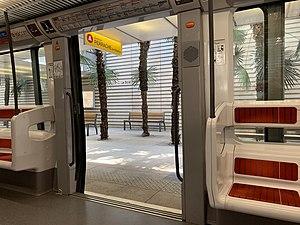
Vaulx-en-Velin - La Soie (Lyon Metro), avril 2019.